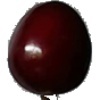
Label: Cherry 1